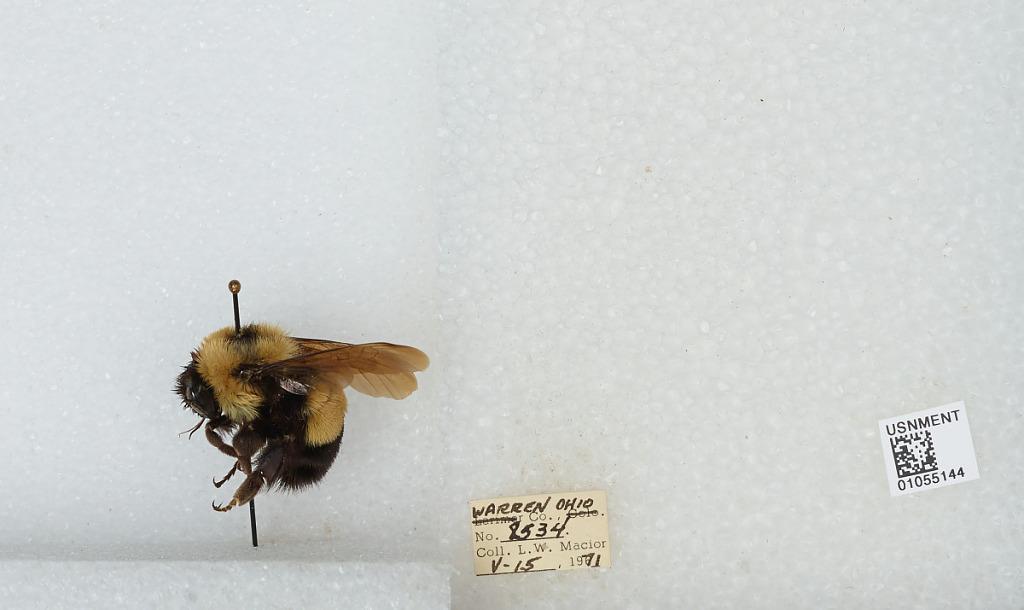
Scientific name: Bombus (Bombus) affinis Cresson
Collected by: L. Macior
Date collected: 1971-5-15
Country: United States
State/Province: Ohio
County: Warren
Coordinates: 39.4242, -84.1856